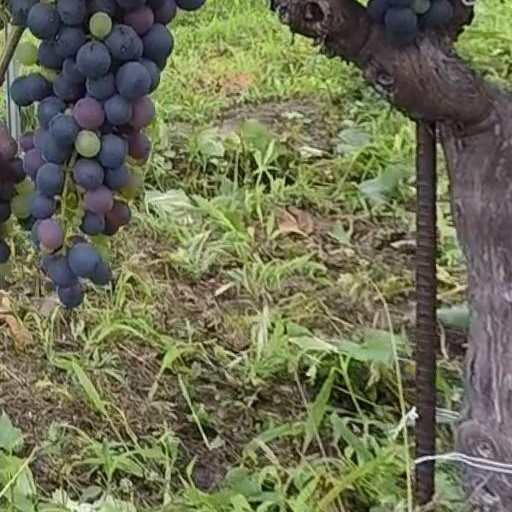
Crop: grape